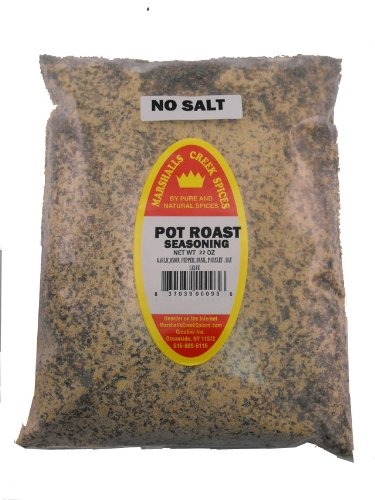
Item Name: XL REFILL Marshalls Creek Spices Pot Roast No Salt Seasoning, 22 Ounce …
Bullet Point 1: Marshalls Creek Spices buys in small quantities and packs weekly providing the freshest spices possible. Fresher spices means more flavor and a longer shelf life.
Bullet Point 2: No Fillers - No MSG
Bullet Point 3: All Natural & Kosher
Bullet Point 4: Flat Rate Shipping Per Order. No Limit
Product Description: Marshalls Creek Spices is a division of Pure And Natural Spices, where we pack a large selection of spices, herbs and blends, in attractive, clear wide mouth jars with tamper proof seals and food grade heat sealed pouches. We stock several hundred different varieties. All packed weekly, unlike what you buy in the store.
Value: 22.0
Unit: Oz

Price: 19.44